Hot for Paris

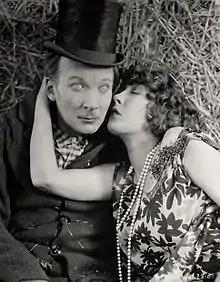
Publicity photograph with El Brendel and Yola d'Avril for the film

Hot for Paris is a 1929 American sound (All-Talking) pre-Code black-and-white romantic adventure musical film. This film is believed to be lost. The film is also known as "Fifì dimmi di sì" in Italy and "Un marido afortunado" in Spain. The film length (metres) is 1710.84 m in the silent version and 2002.54 m (7 reels) in the sound version.